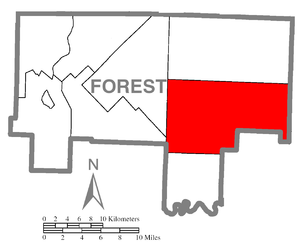
Jenks Township est un township situé à l'ouest du comté de Forest, en Pennsylvanie, aux États-Unis. En 2010, il comptait une population de 3 629 habitants.